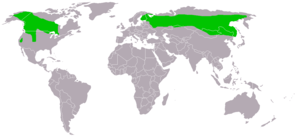
La Chouette lapone ou Chouette cendrée est une espèce de rapaces appartenant à la famille des strigidés.